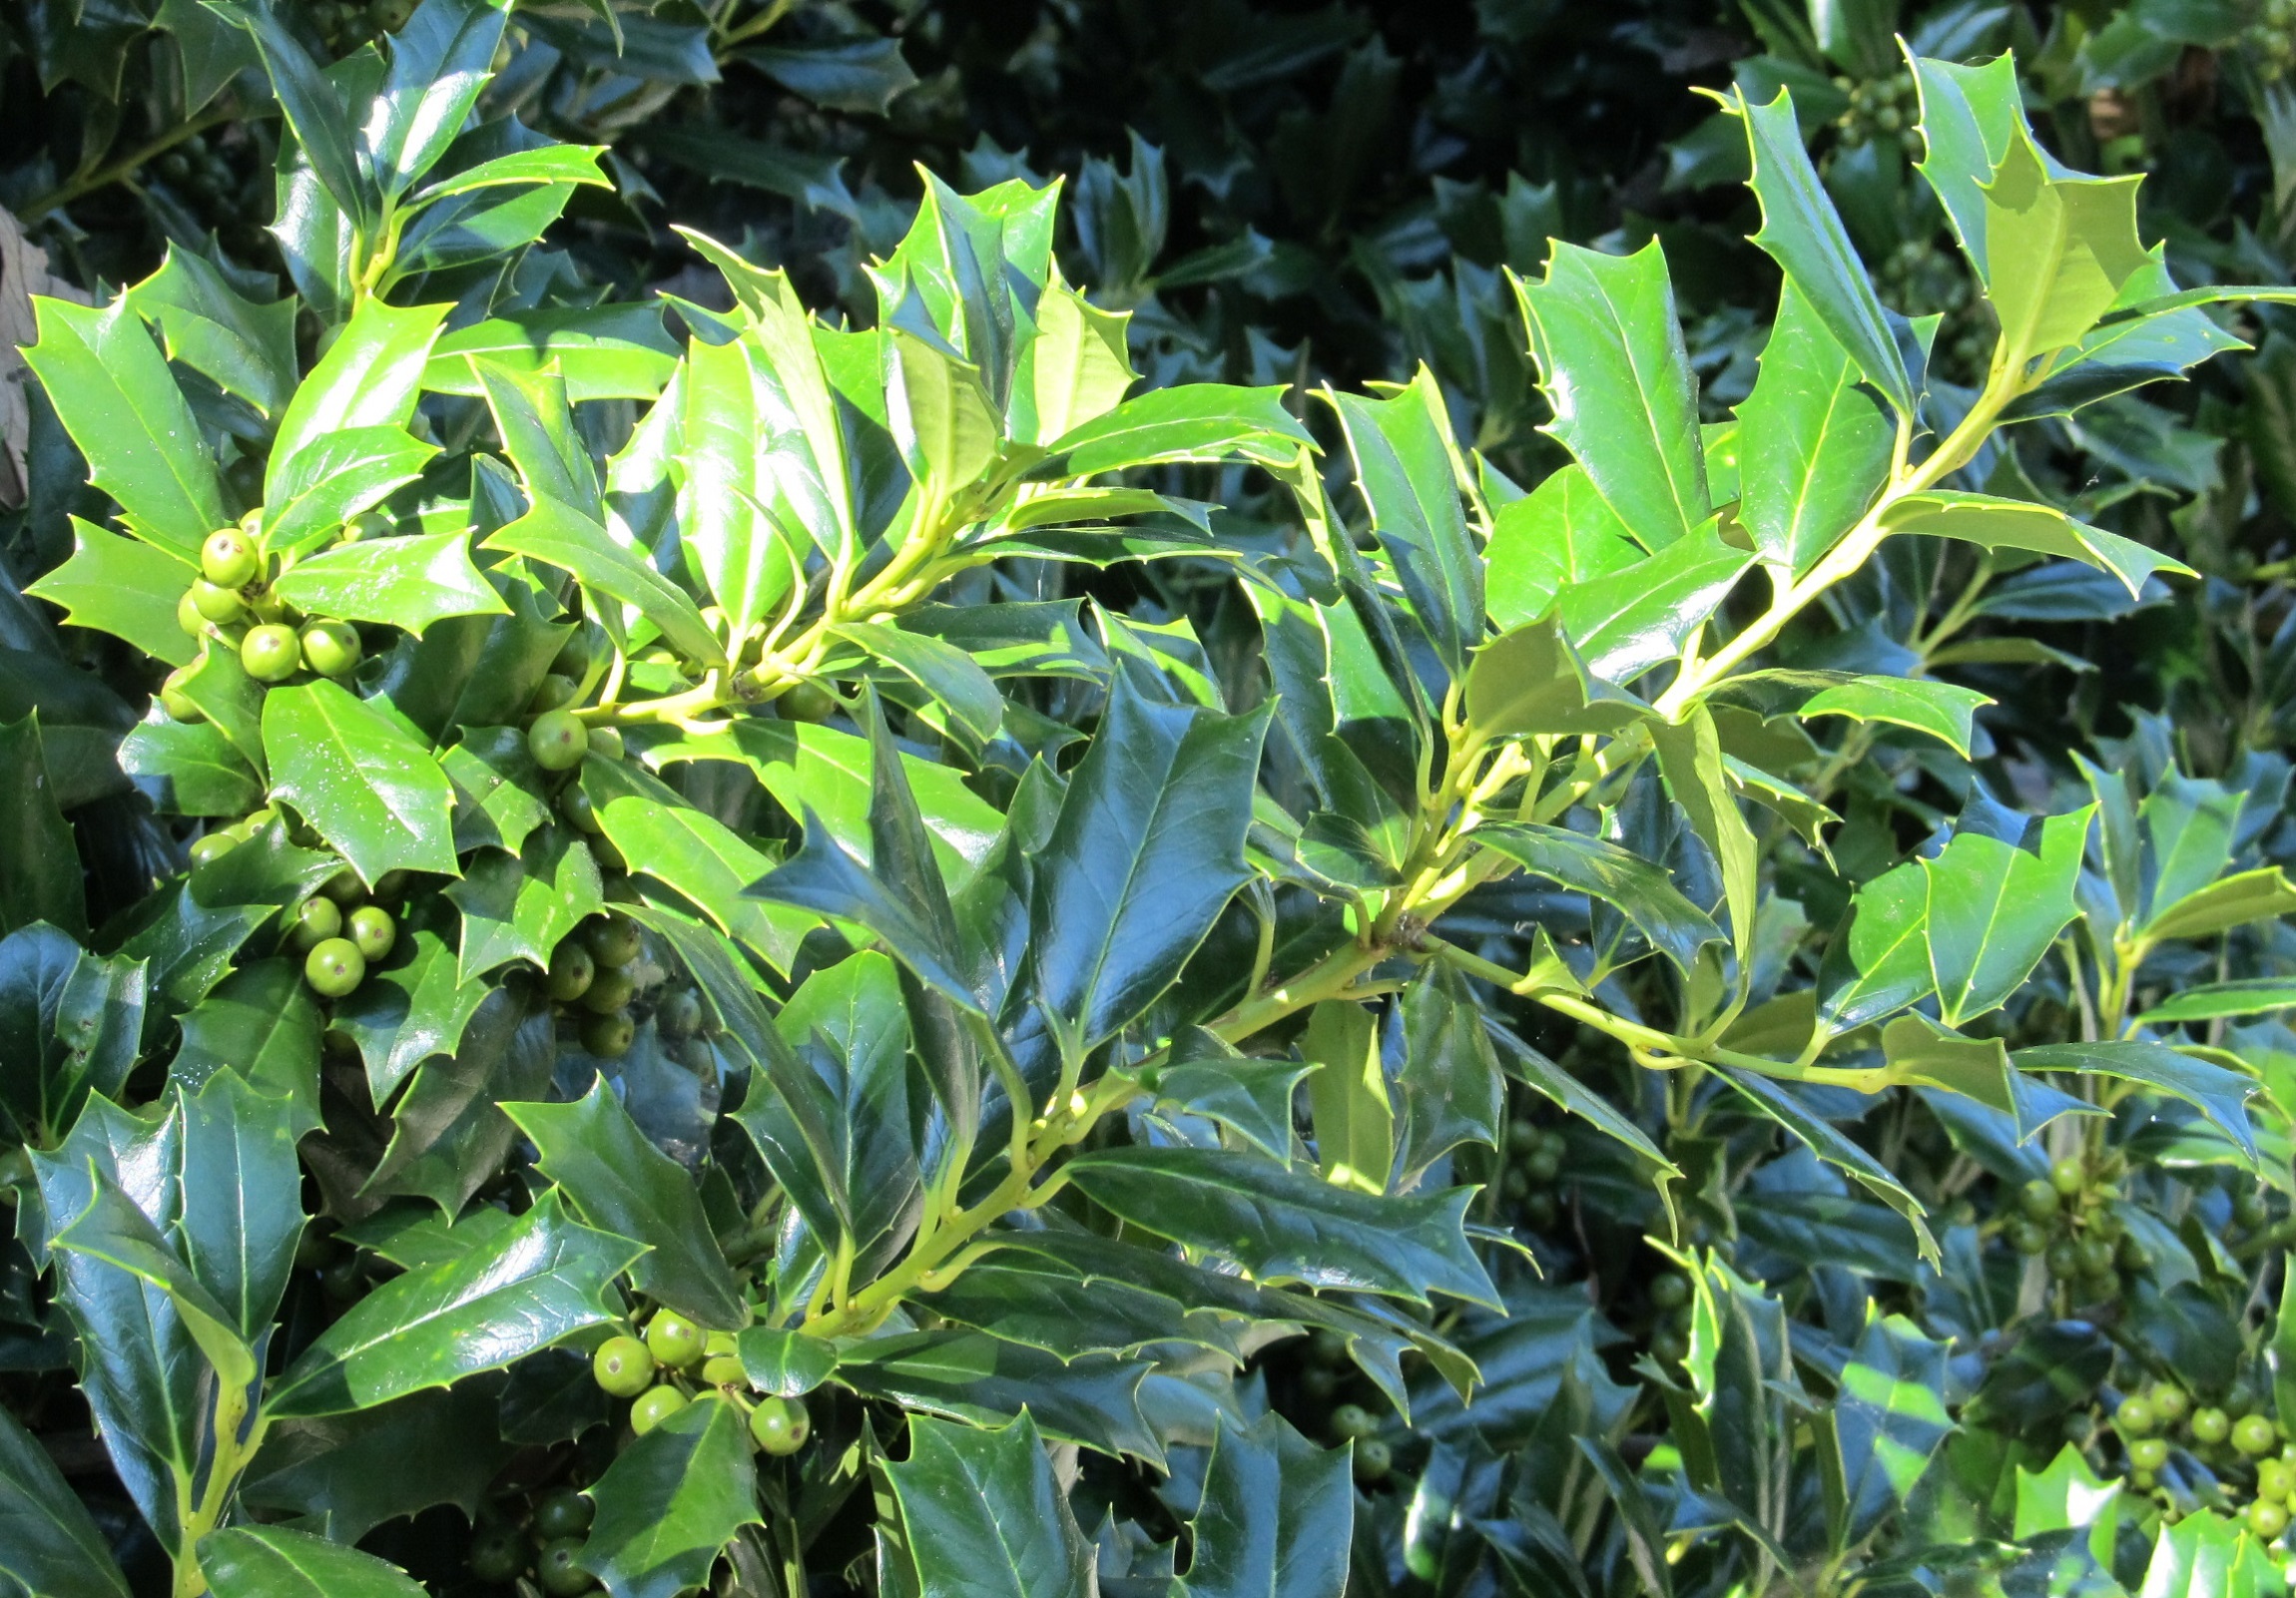
tree, plant, fruit, leaf, flower, decoration, food, green, produce, evergreen, botany, flora, season, leaves, holly, berries, shrub, flowering plant, woody plant, land plant, bay laurel, green holly